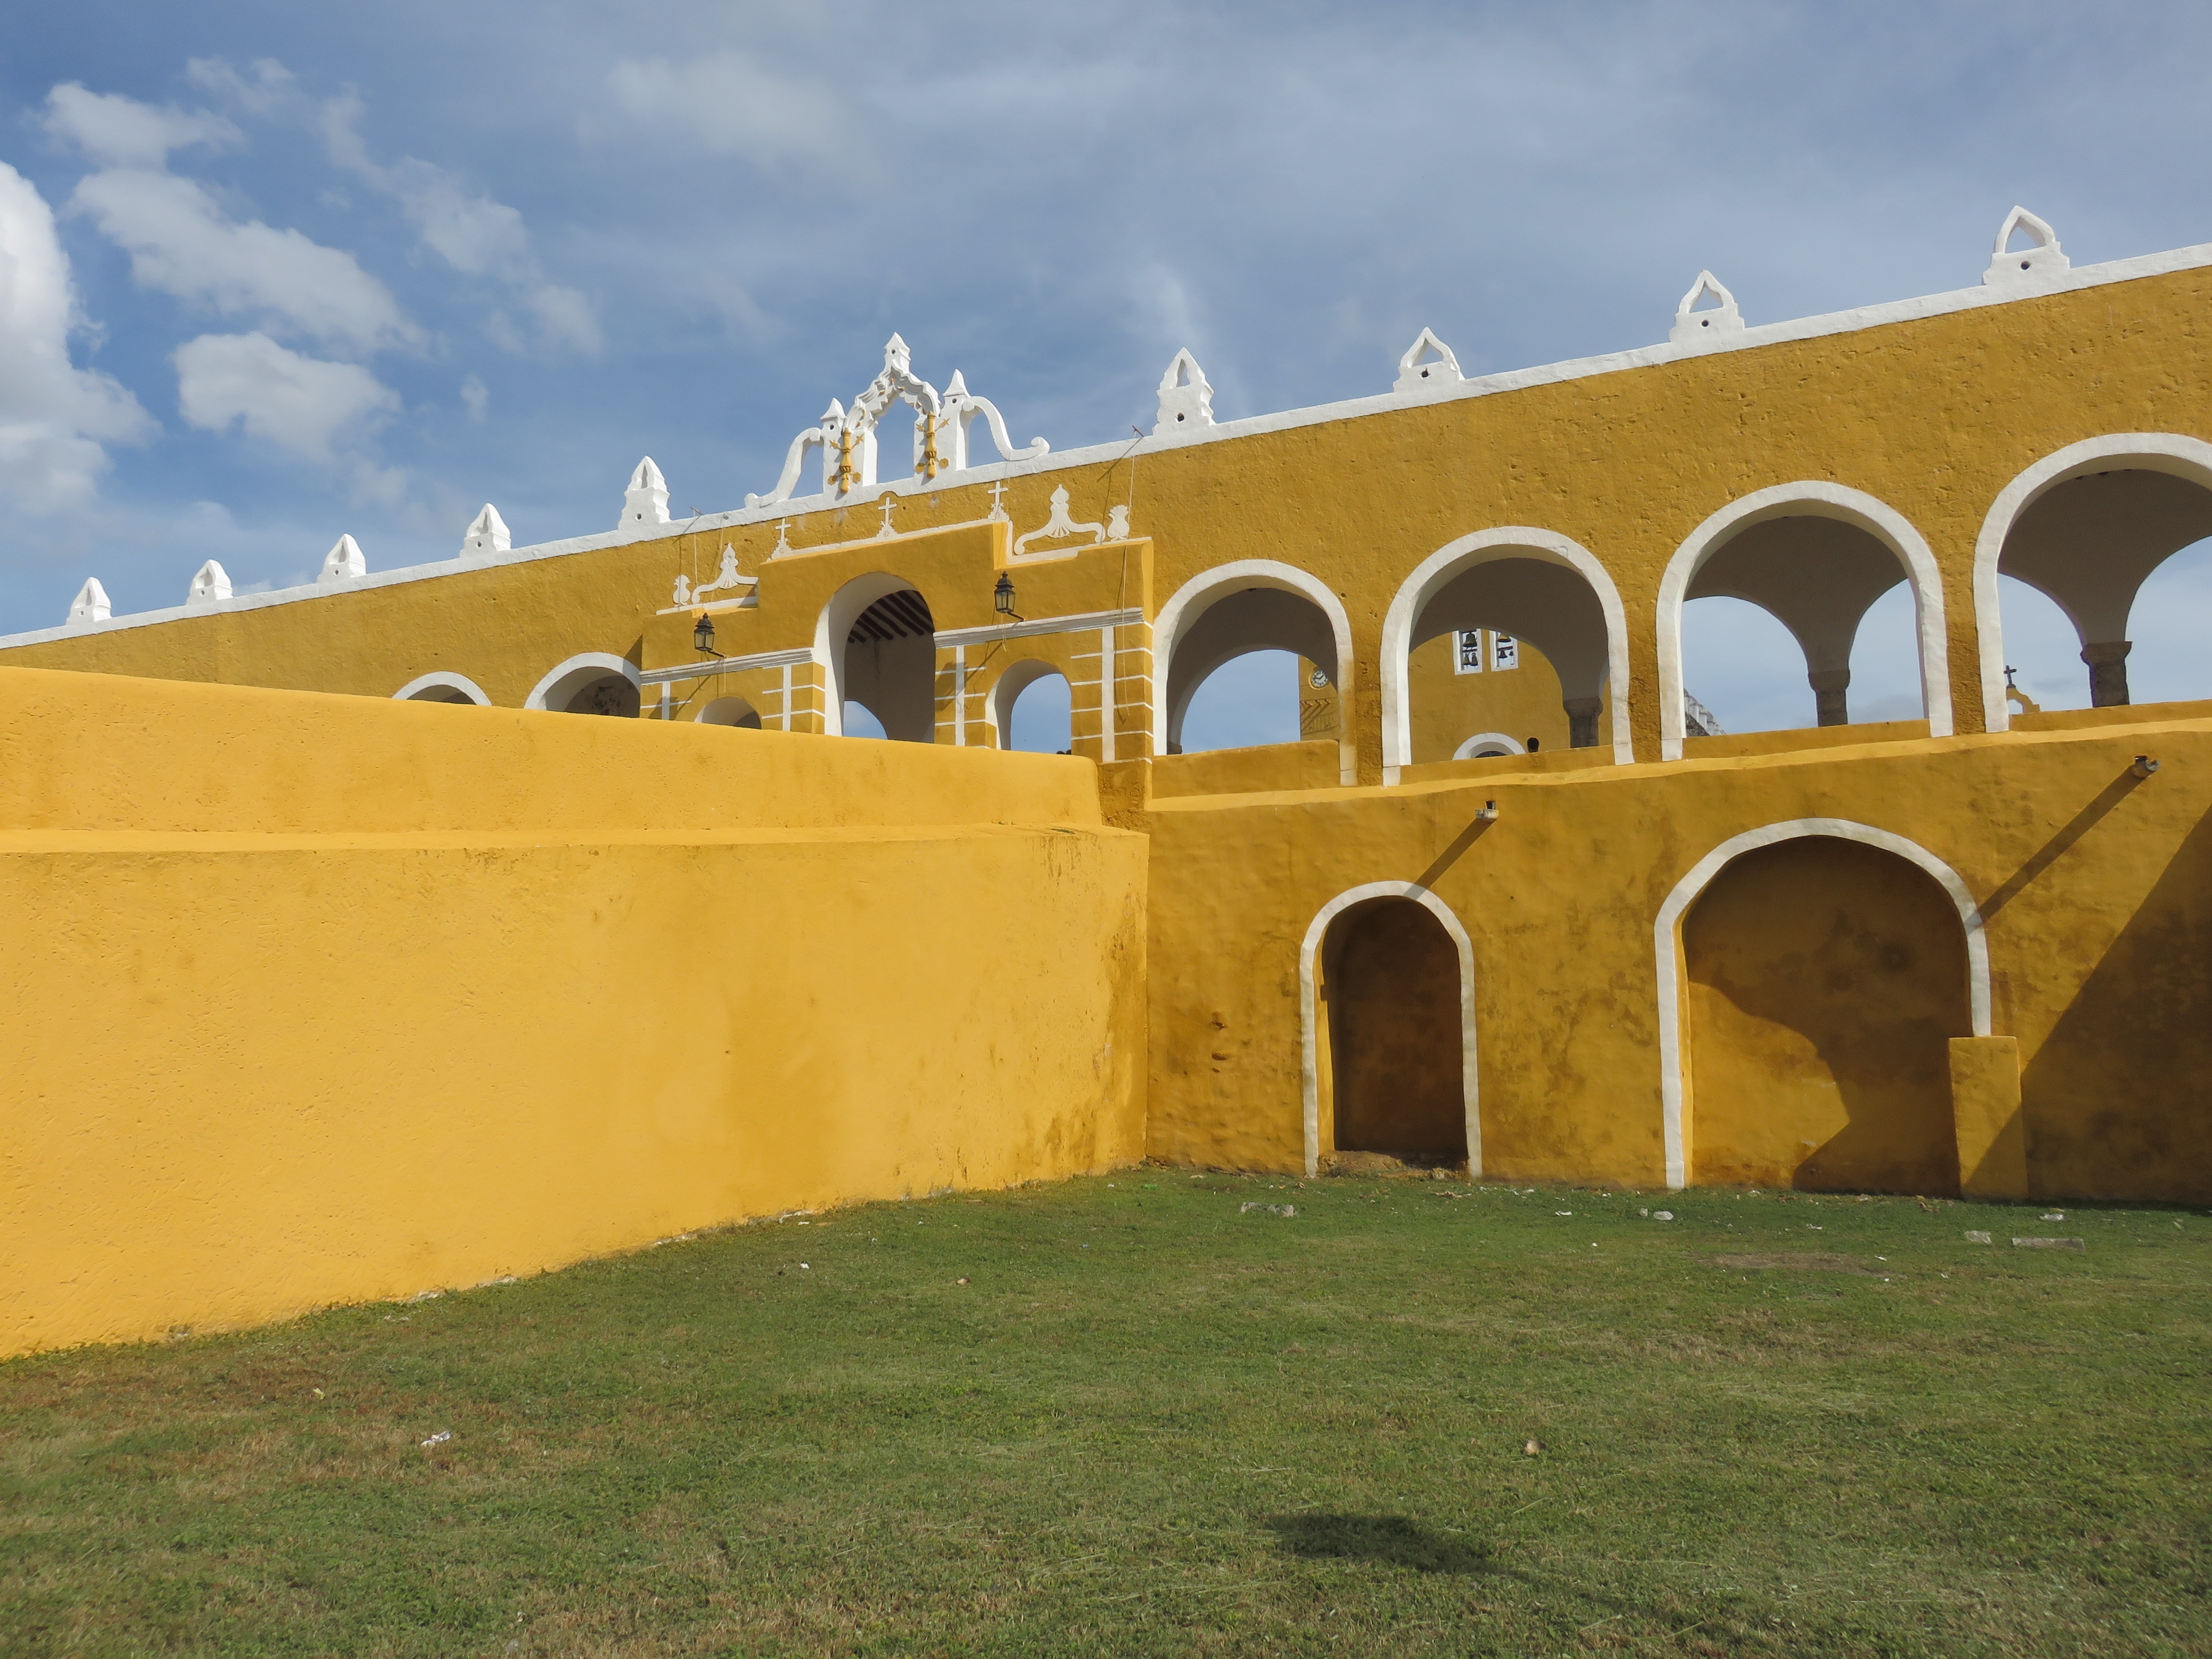
architecture, bridge, arch, fortification, monastery, viaduct, virgin, yucatan, aqueduct, ancient history, izamal, magic town